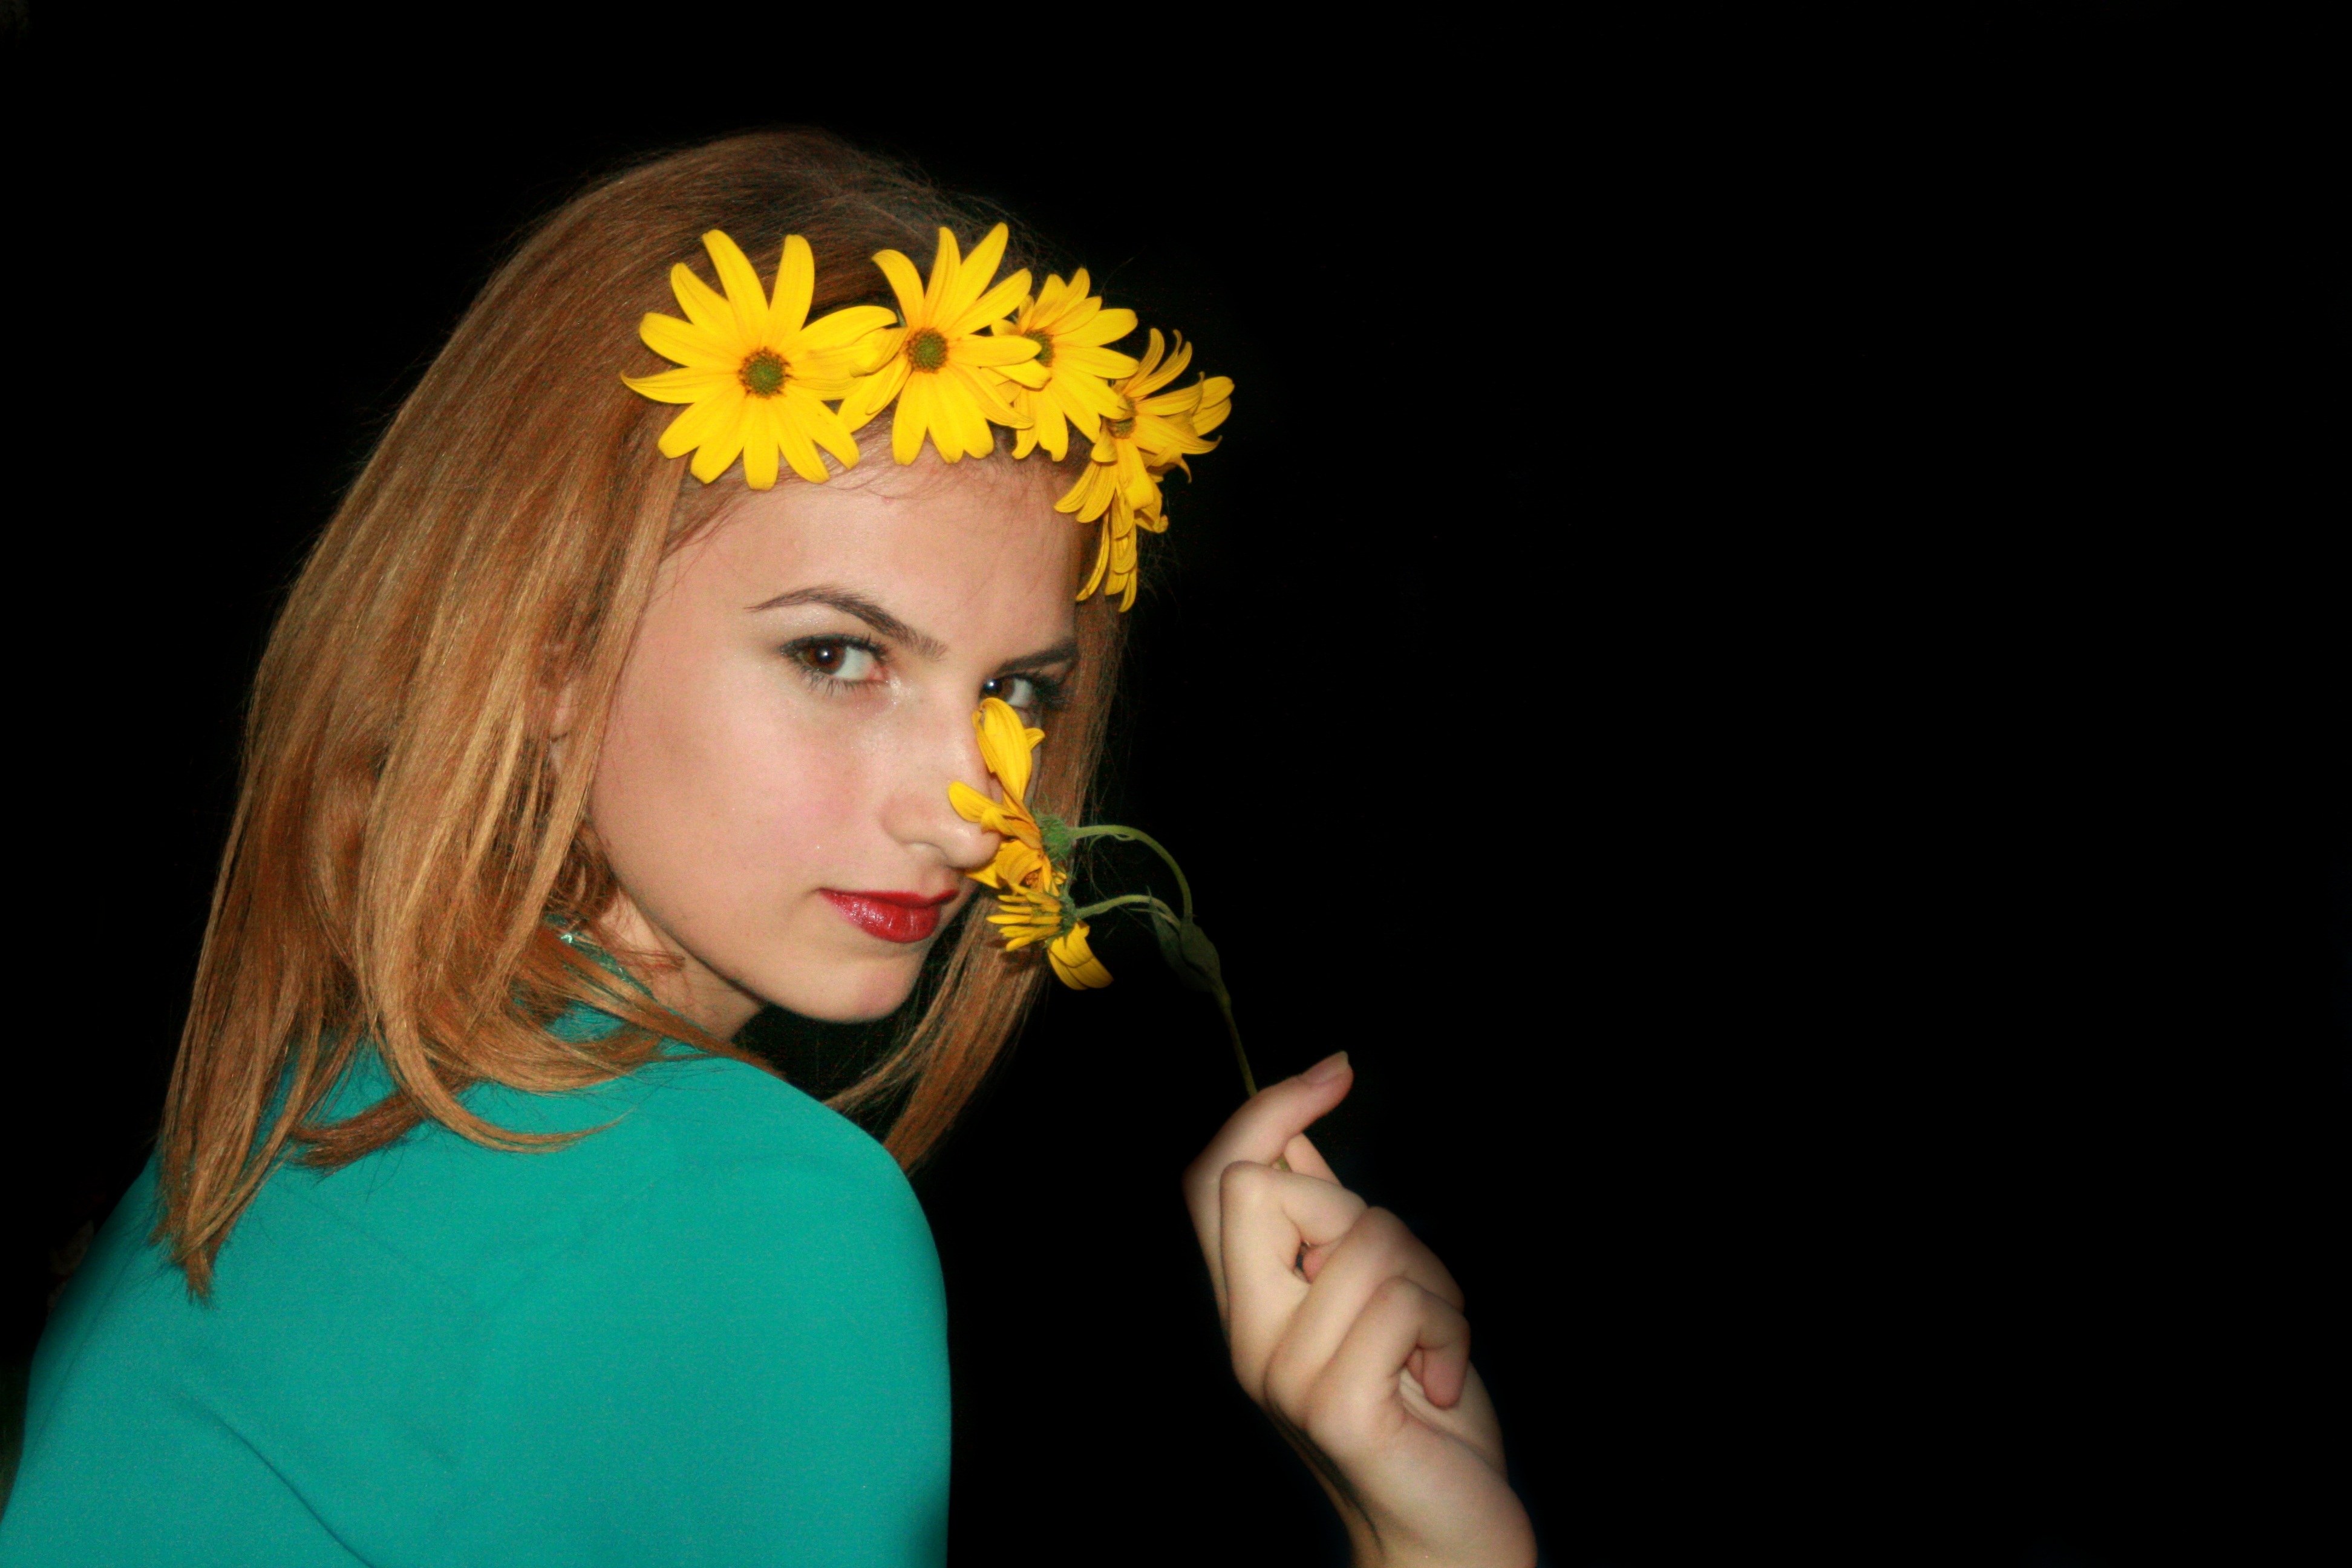
girl, hair, flower, portrait, green, clothing, yellow, blonde, head, singing, beauty, costume, seductive